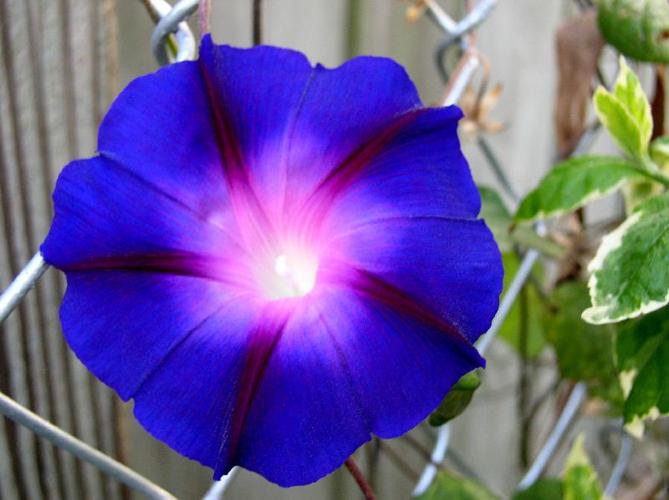
Label: morning glory